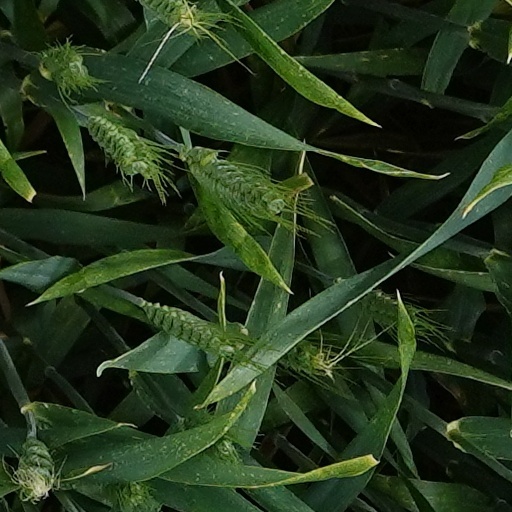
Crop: wheat